Eden Park

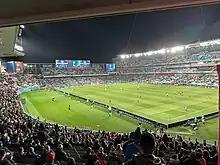
Spain vs Sweden – 2023 FIFA Women's World Cup semifinal

Eden Park is a sports venue in Auckland, New Zealand. It is located three kilometres southwest of the Auckland CBD, on the boundary between the suburbs of Mount Eden and Kingsland. The main stadium has a nominal capacity of 50,000, and is sometimes referred to as New Zealand's national stadium. The stadium is used primarily for rugby union in winter and cricket in summer, and has also hosted rugby league and association football matches, as well as concerts and cultural events. It is owned and operated by the Eden Park Trust Board, whose headquarters are located in the stadium.